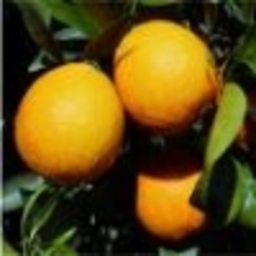
Label: Orange